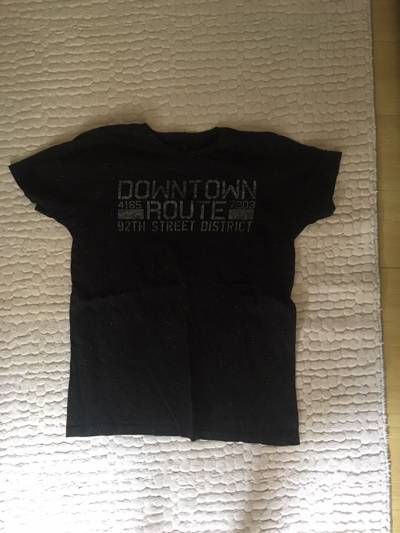
Waste category: clothes